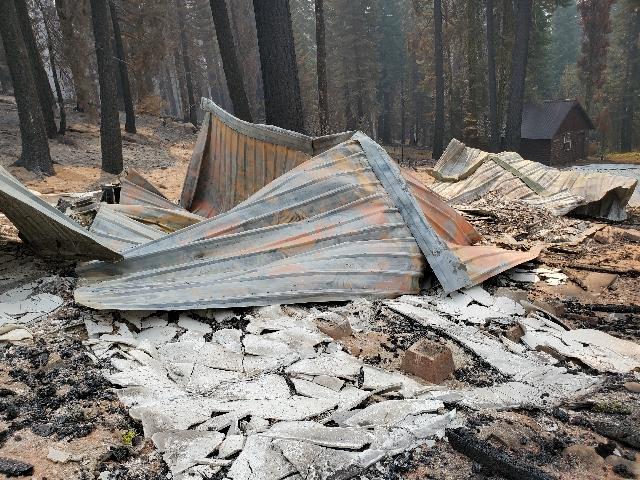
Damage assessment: destroyed